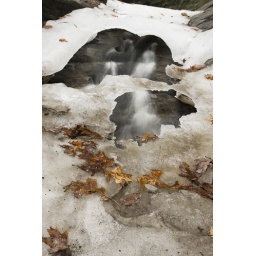
This is an ice shell hovering over the canyon bed that leads to the French Canyon.